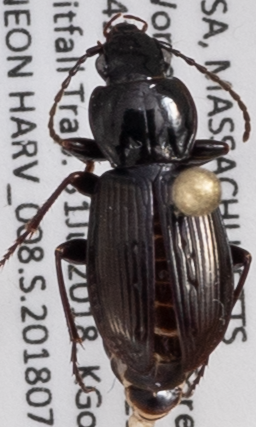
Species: Pterostichus pensylvanicus
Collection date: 2018-07-31
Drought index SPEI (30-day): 1.216
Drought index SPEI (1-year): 0.63
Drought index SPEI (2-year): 0.132